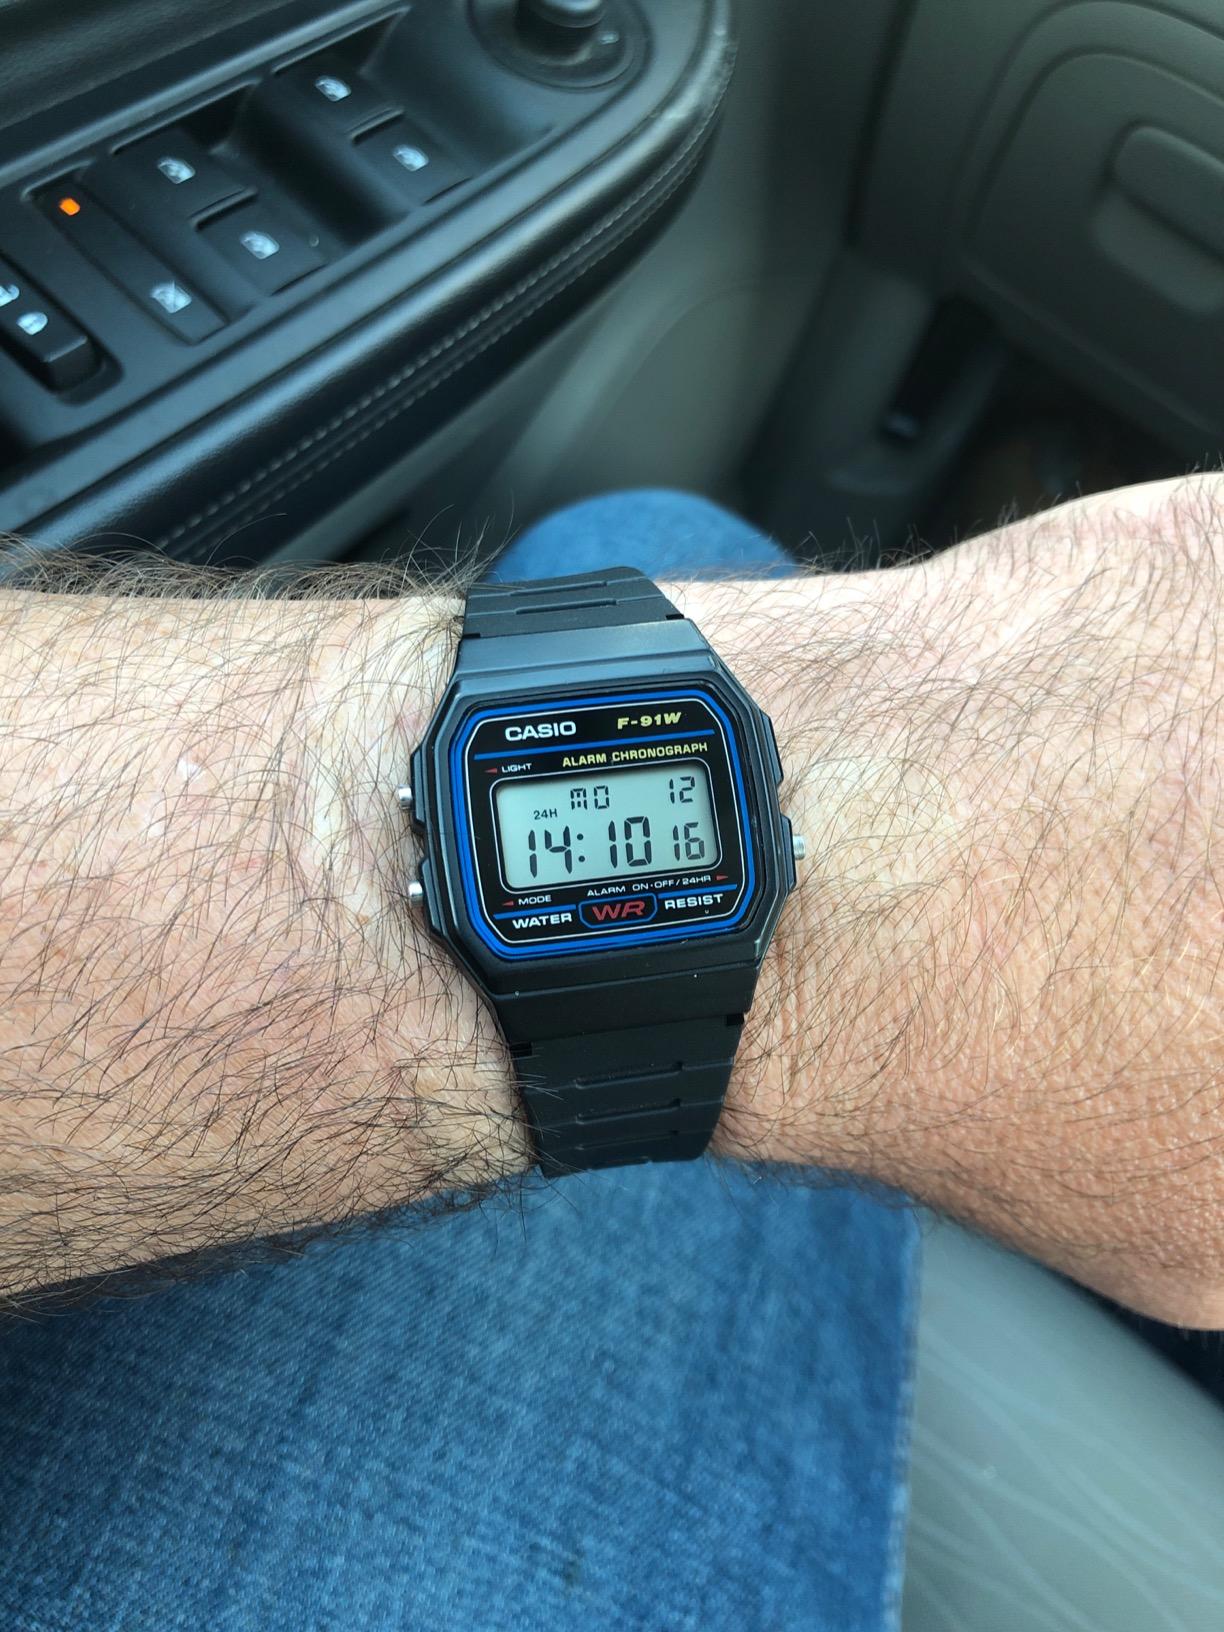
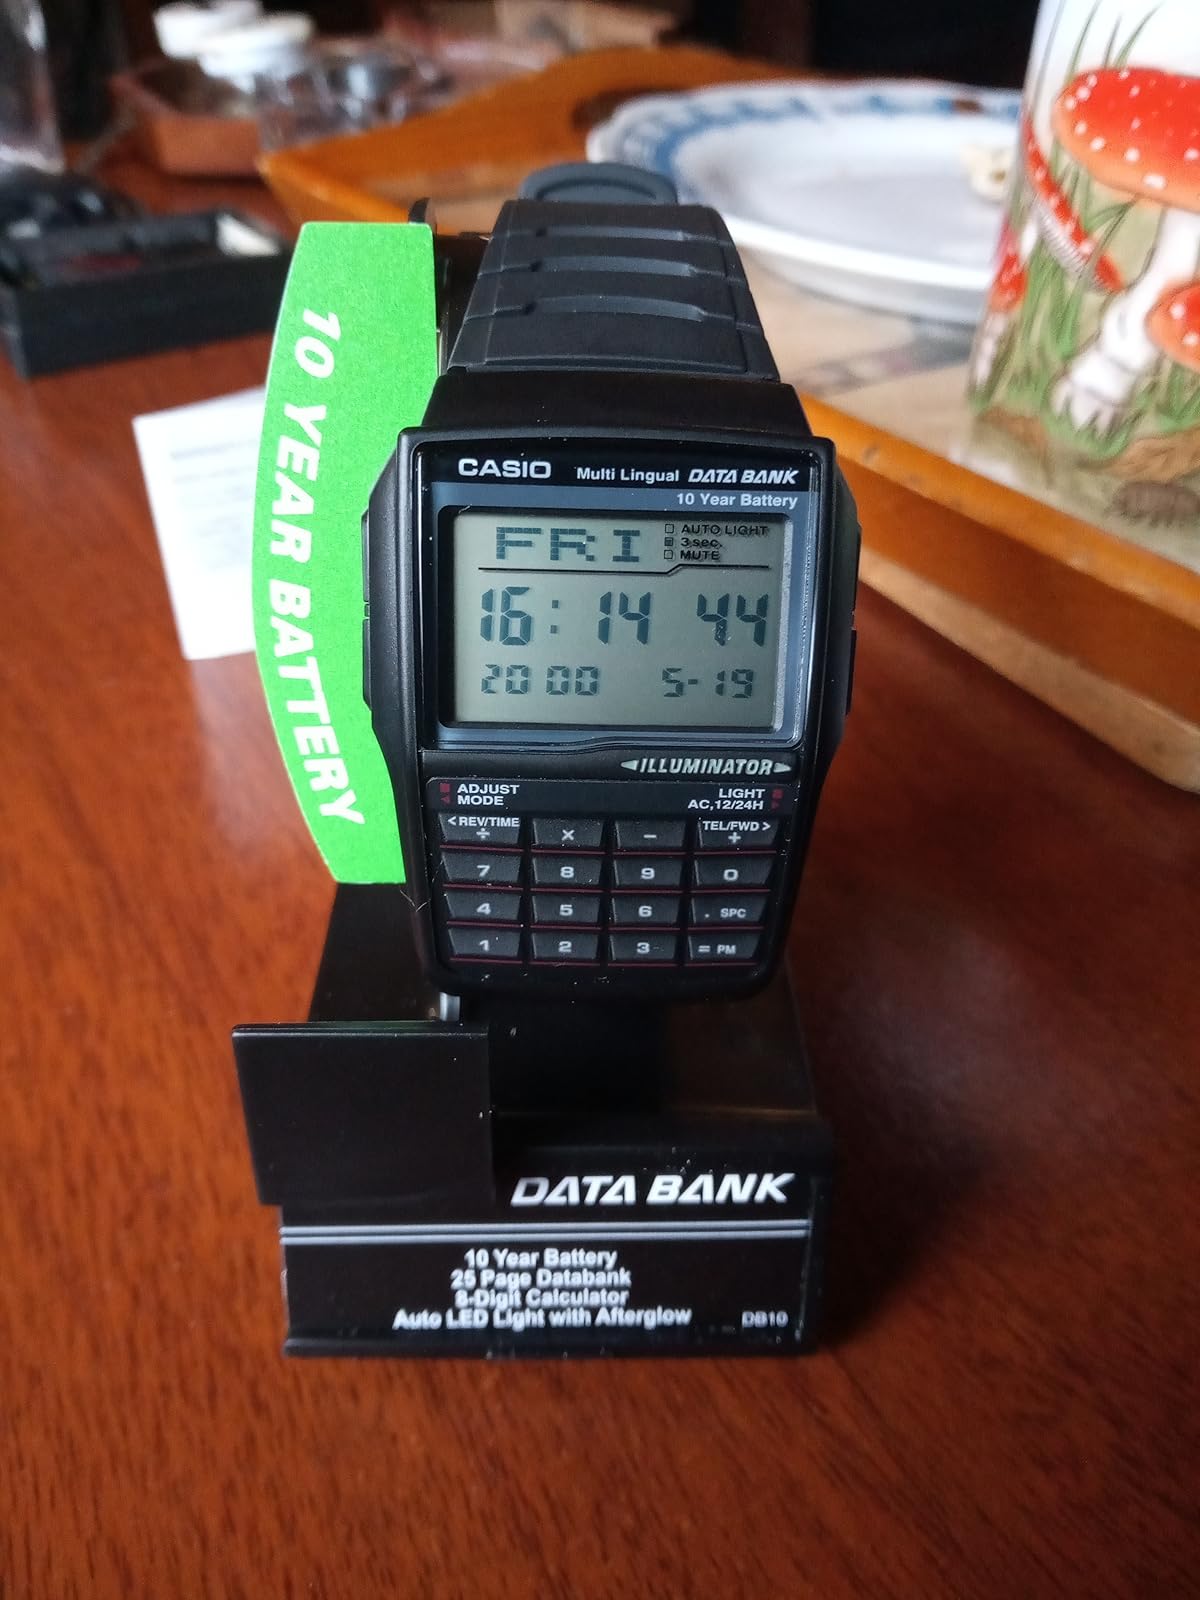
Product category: accessories_watch
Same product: no